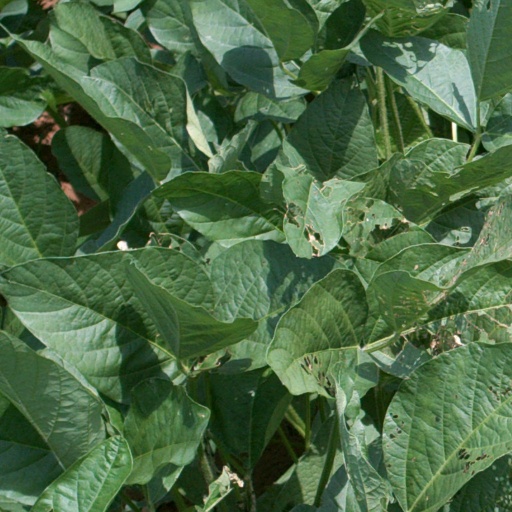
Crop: soybean